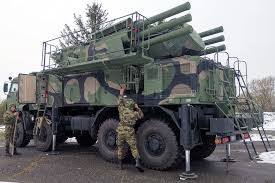
Label: Pantsir-S1